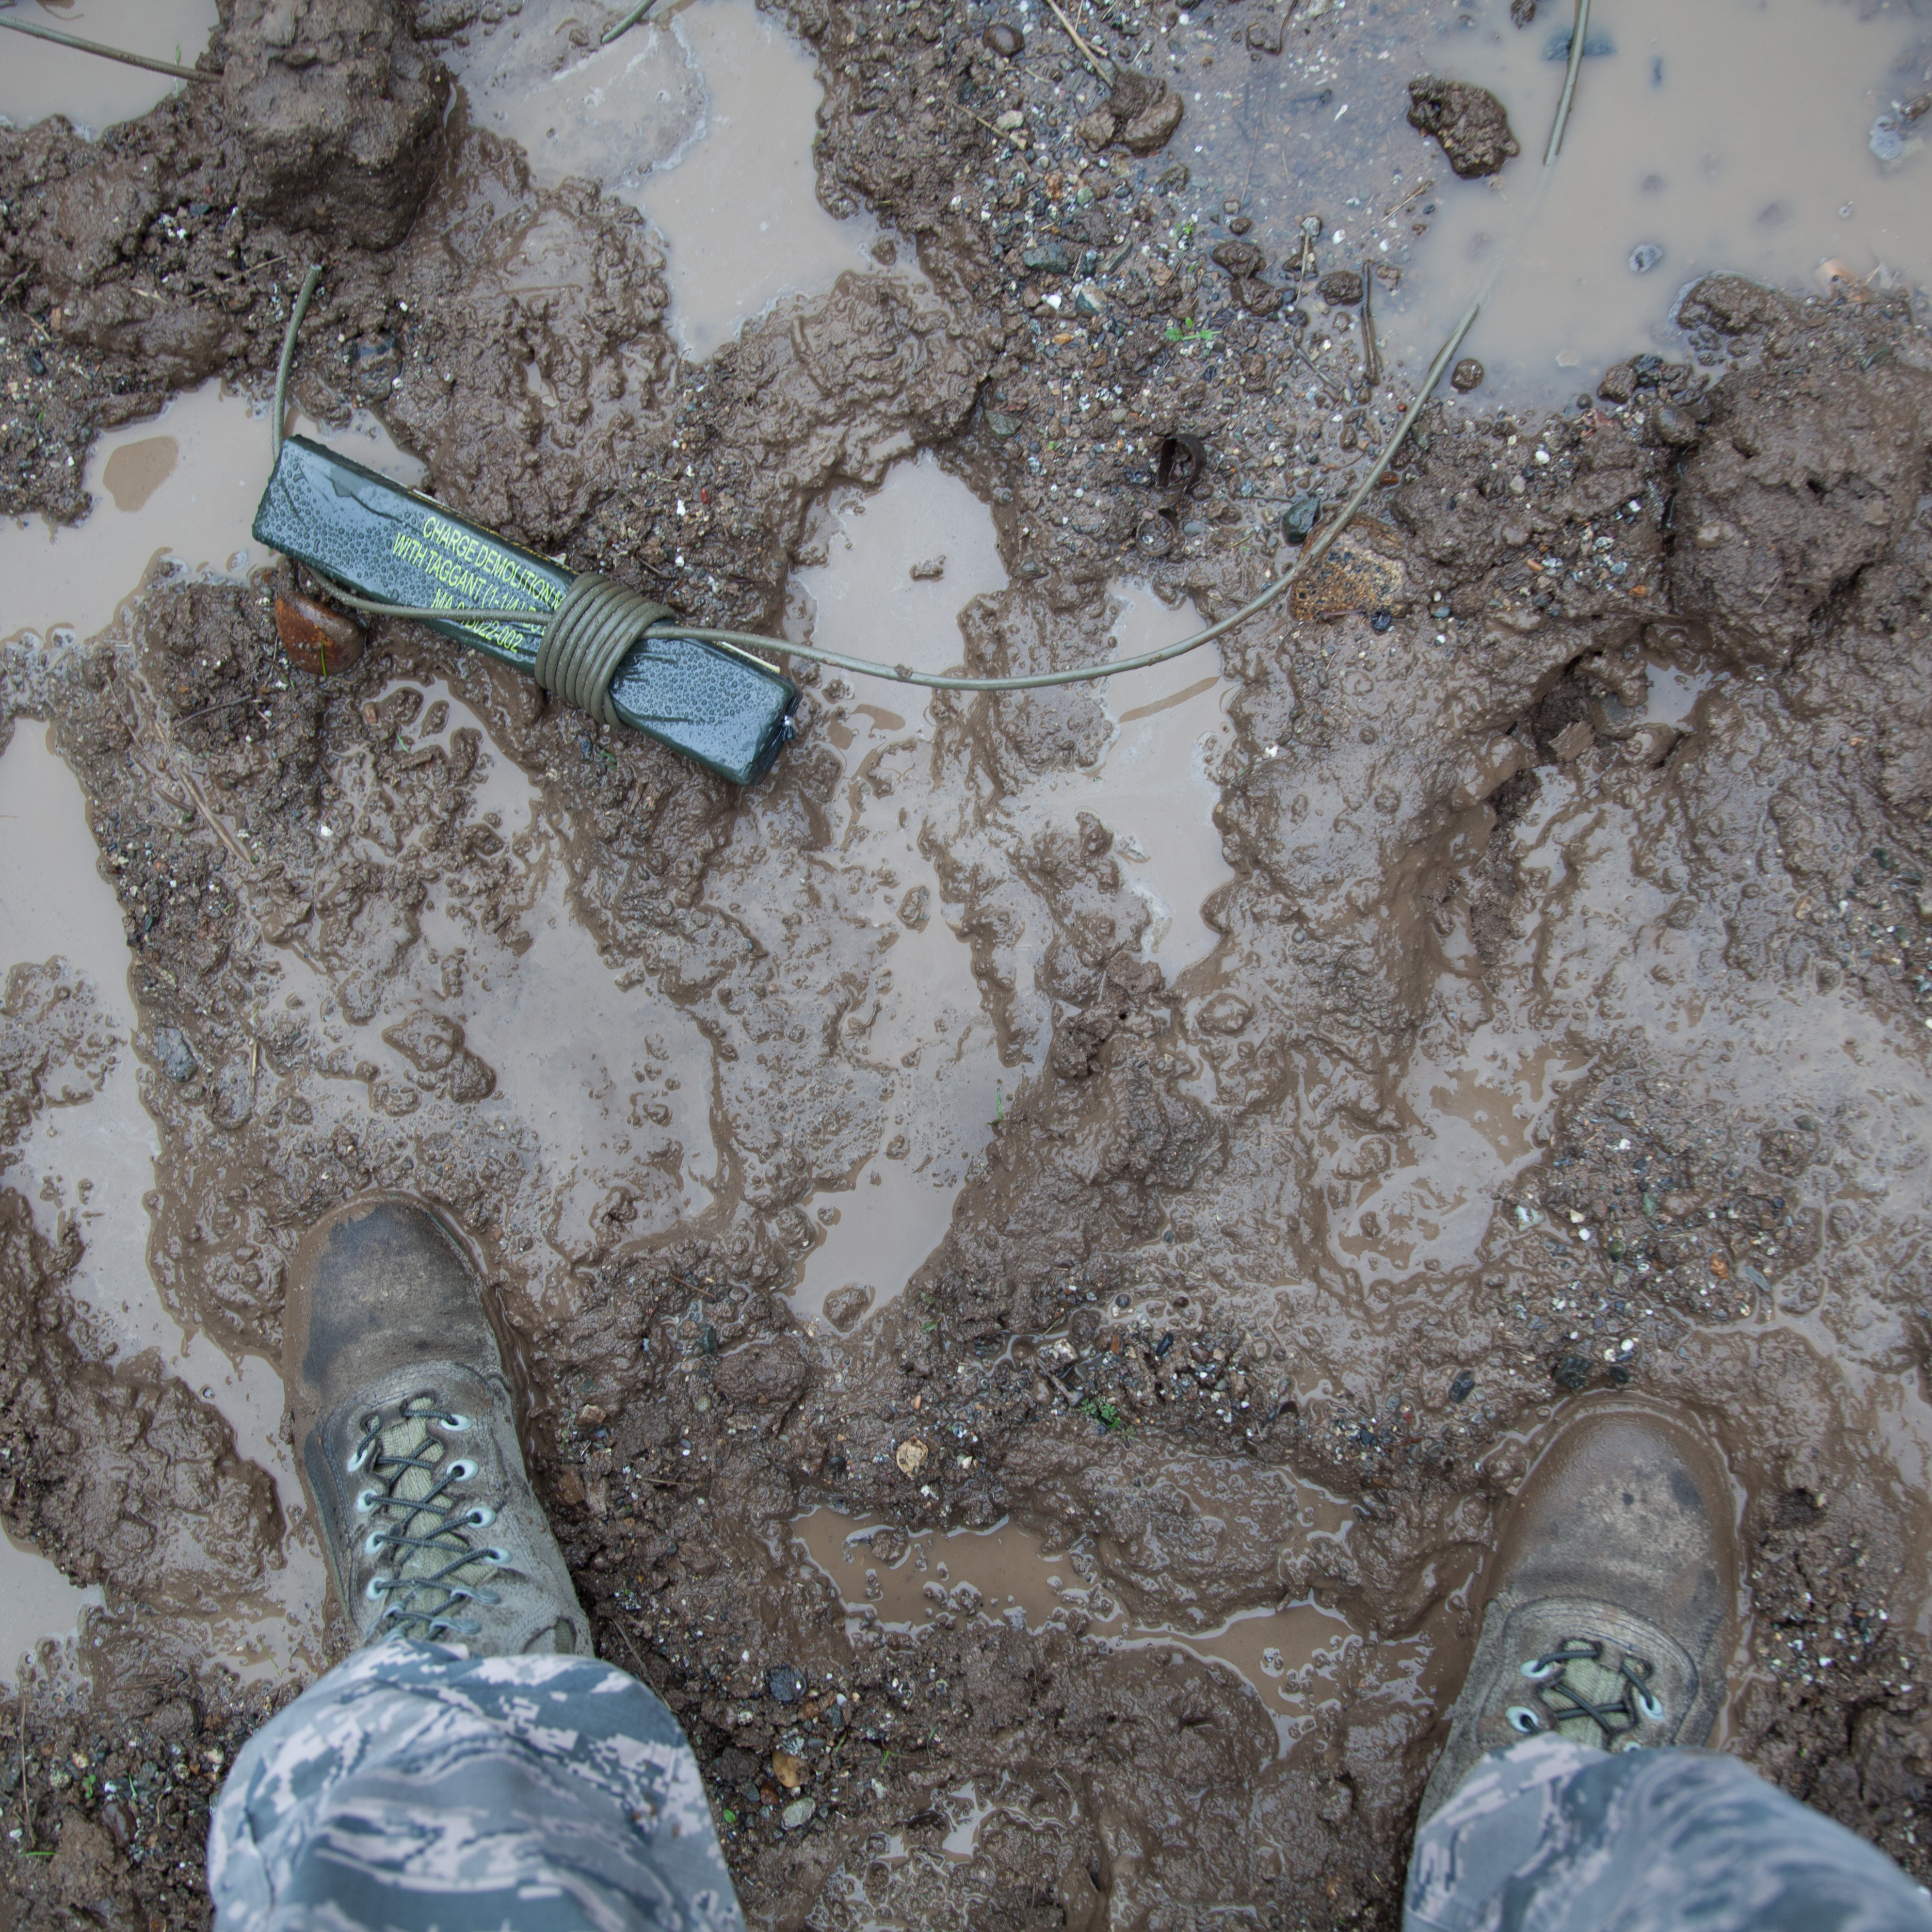
water, snow, winter, wall, ice, soil, material, art, geology, 3652014, 365the2014edition